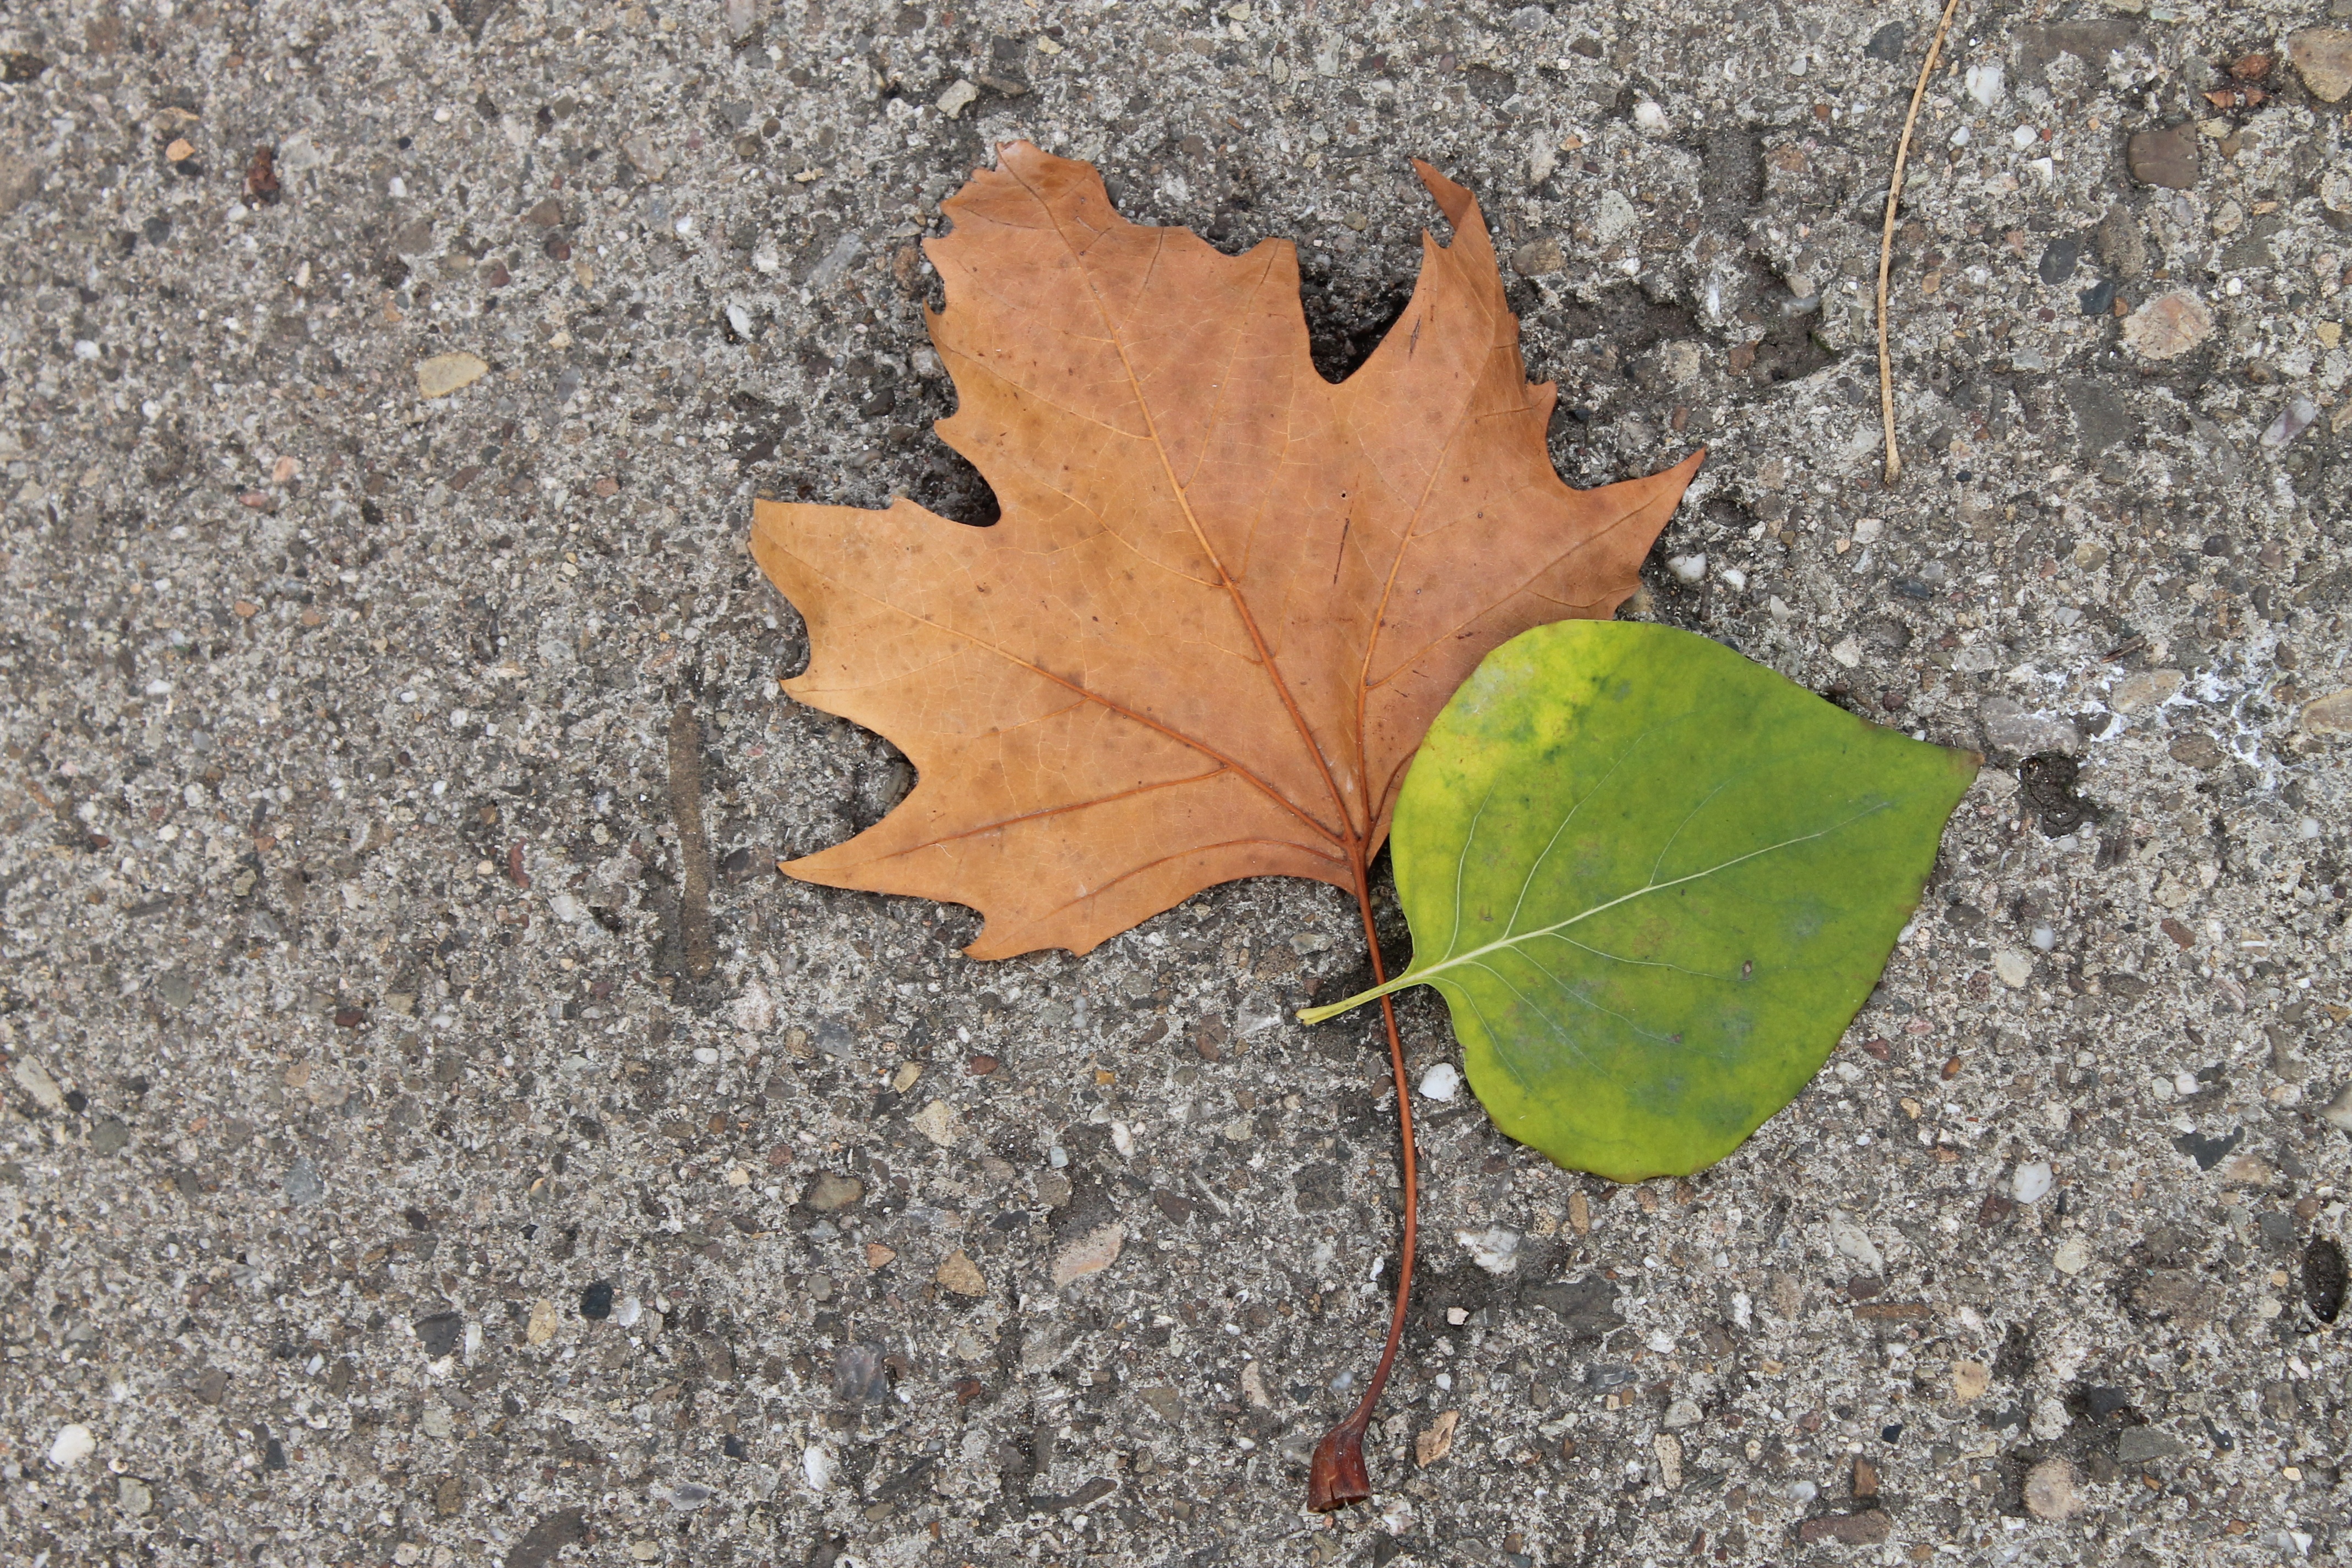
tree, nature, branch, plant, leaf, fall, flower, summer, foliage, spring, green, color, macro, natural, autumn, soil, botany, flora, season, fauna, maple leaf, freshness, ecology, leaves, organic, green leaf, green leaves, flowering plant, woody plant, land plant